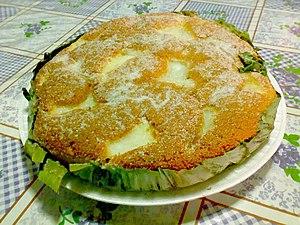
La cuisine philippine est la cuisine traditionnelle des Philippines. C'est un style de cuisine qui a évolué à partir d'une base austronésienne. Elle s'est modifiée sous l'influence des cuisines indienne, chinoise, espagnole et américaine, en parallèle des vagues majeures d'influences qui ont enrichi les cultures de l'archipel. Les éléments extérieurs ont été incorporés en y substituant des ingrédients indigènes et en s'adaptant aux préférences locales.